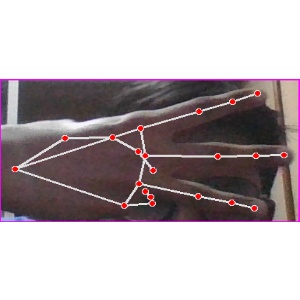
अक्षर: भ